Learmonth, Victoria

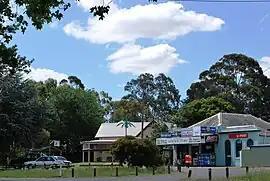
Hotel and general store

Learmonth is a town, located in Central Victoria, Australia, west of the state capital Melbourne, and 23 kilometres north west of the regional city centre of Ballarat. Learmonth is located on the Sunraysia Highway, on the road to Avoca, St Arnaud and the Pyrenees wine region, and is surrounded by an agricultural, pastoral and dairy region.